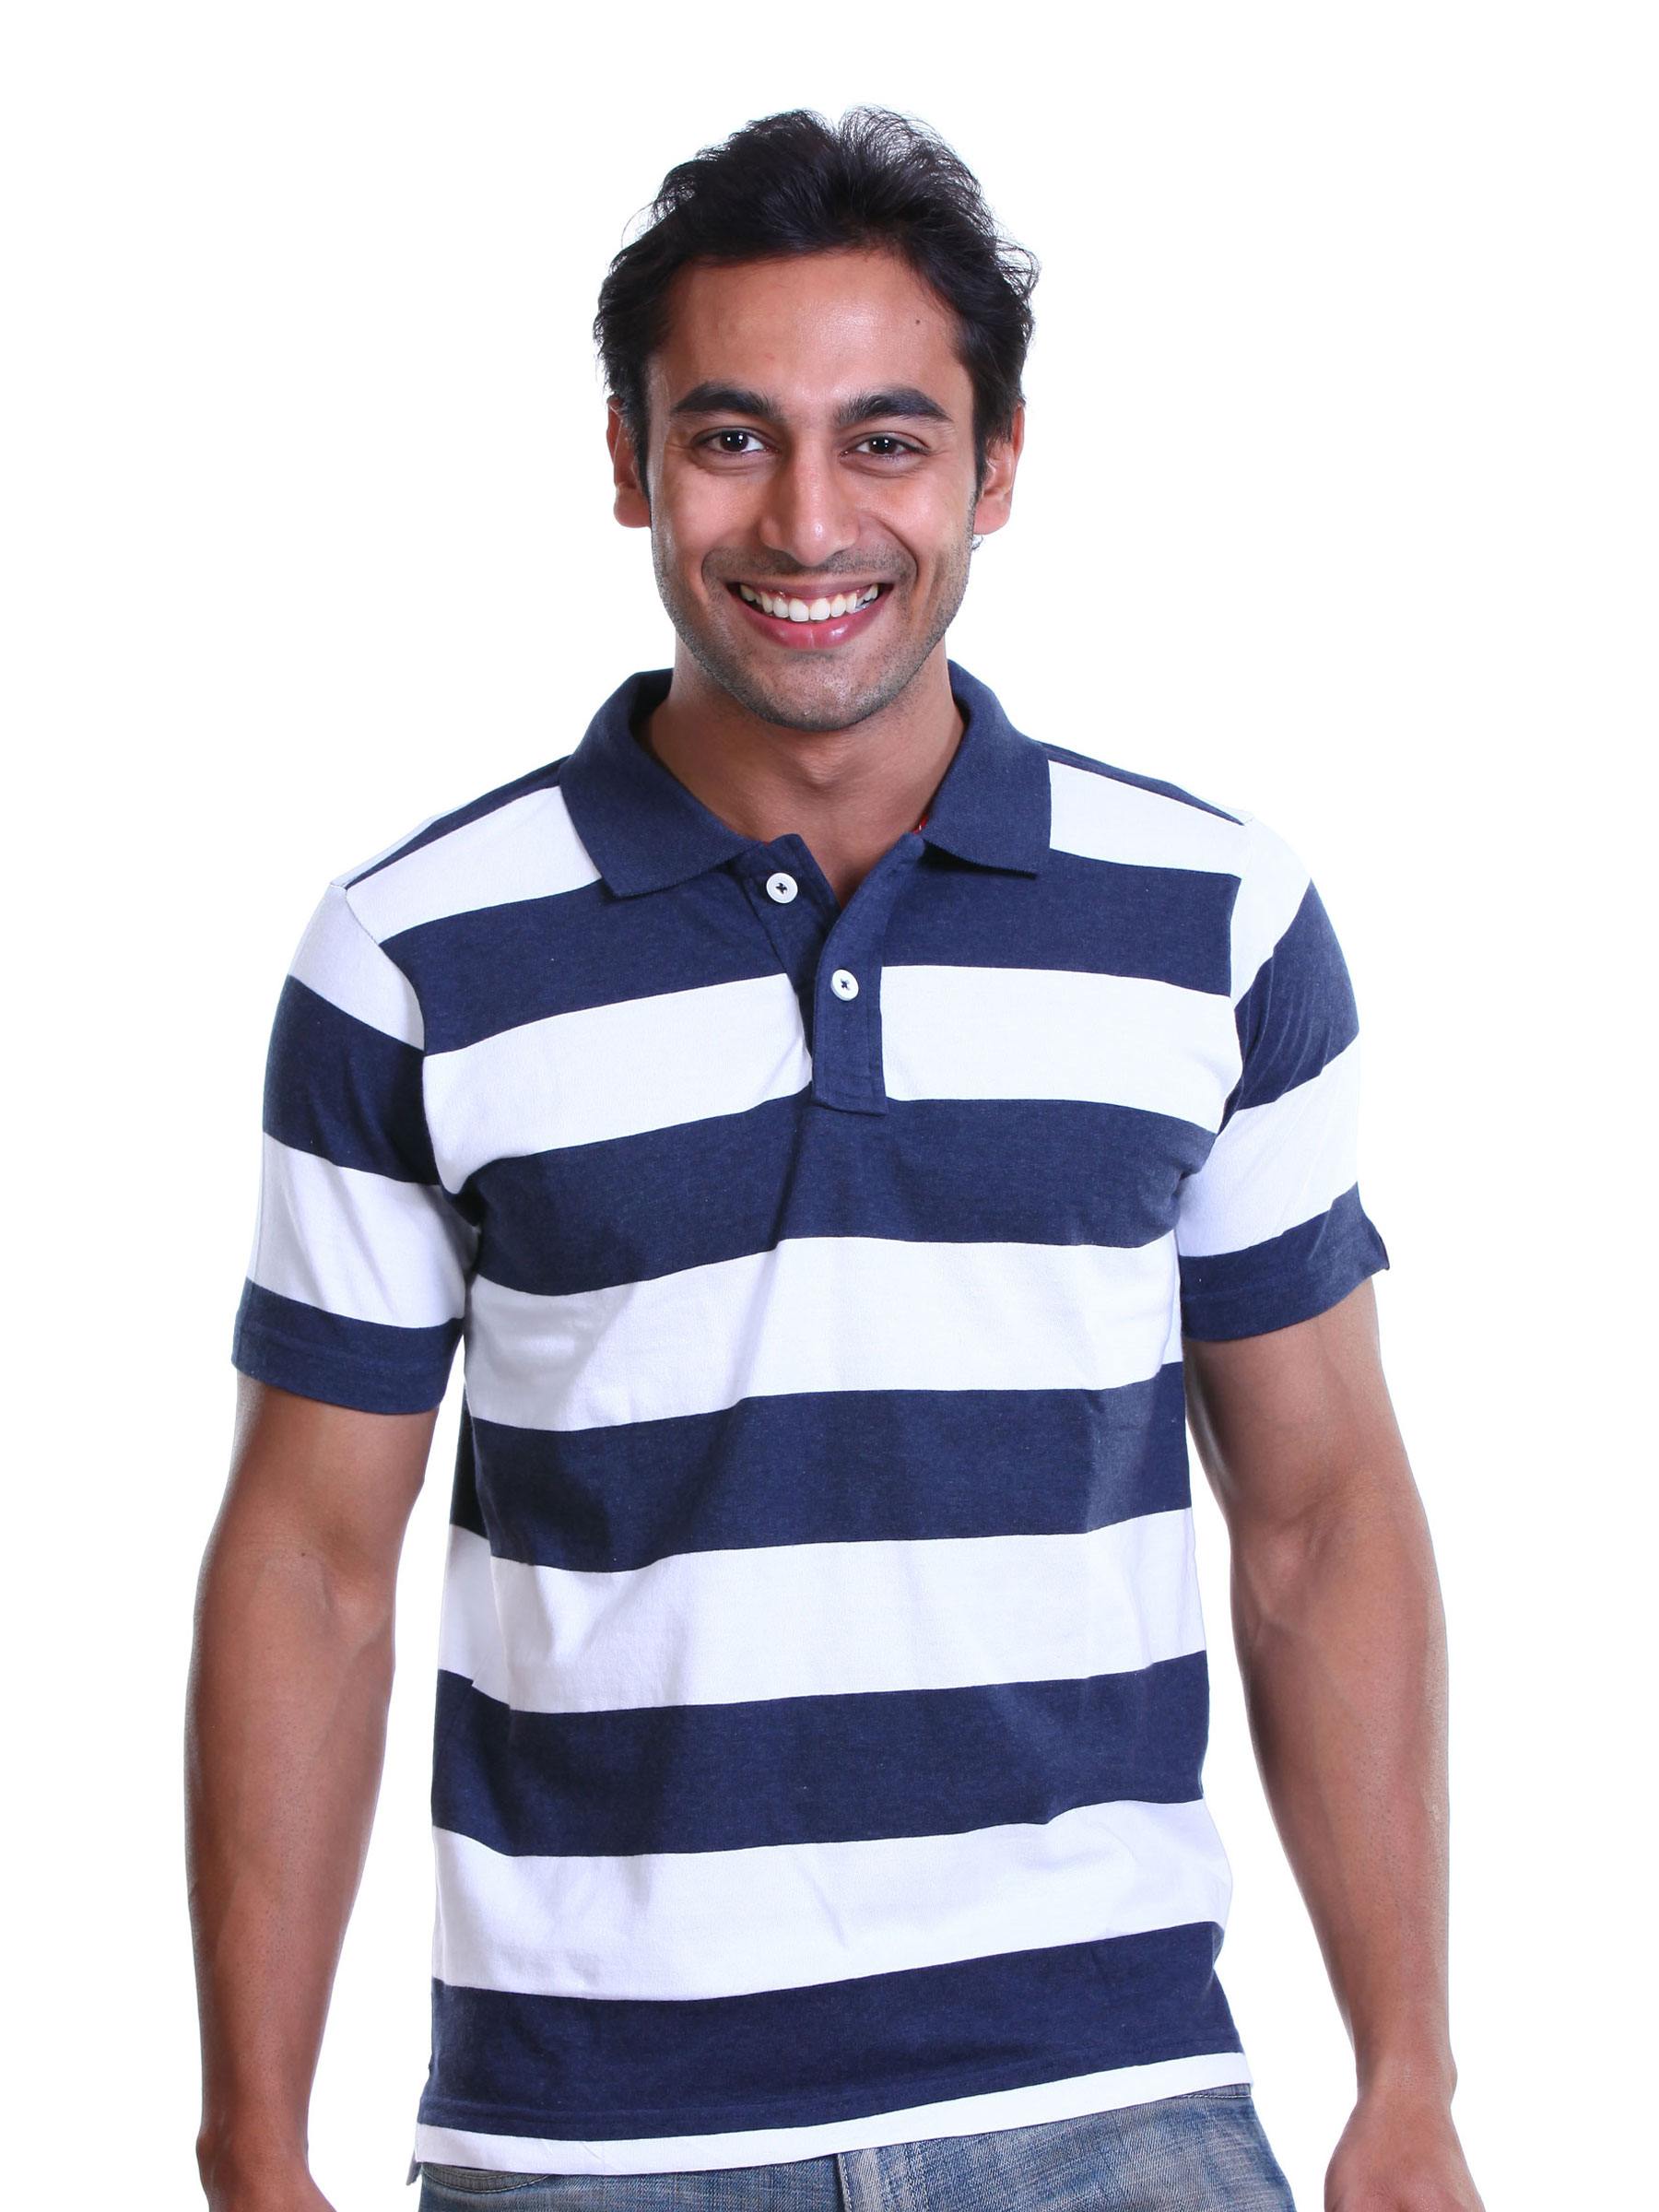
Probase Men Stripe Navy Blue T-shirt
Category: Apparel / Topwear / Tshirts
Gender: Men
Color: Navy Blue
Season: Summer 2011
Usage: Casual